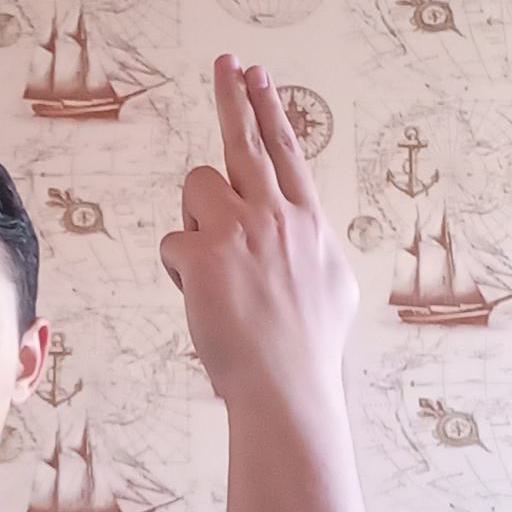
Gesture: two_up_inverted